Afro-Argentines

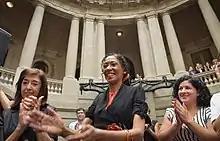
María Fernanda Silva, of Cape Verdean descent, became the first Afro-Argentine ambassador in 2020, when she was appointed as ambassador to the Holy See.

However, unlike other regions of the Americas where there was a strong violent segregation of non-whites in an attempt to prevent racial mixing, Argentine elite thought that non-white offspring could be improved if were the result of a mix with whites. The exception, since mid-19th century, were those non-whites that still lived in tribal societies that were not part of the Argentine culture and weren't under the control of the government, in this case, people from several local indigenous nations that usually had conflicts with it (other ones, on the other hand, were becoming assimilated to the country's society), thus seen as incorrigible savages that were a block to the progress and a threat to the nation. This led to wars against them (like the Conquest of the Desert) that in some cases ended with genocides or mass murders, also taking their lands.